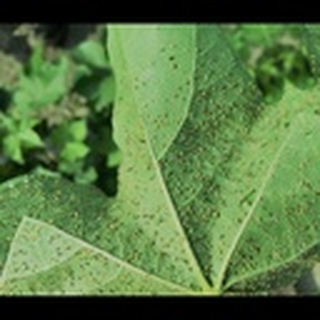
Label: cotton_aphids